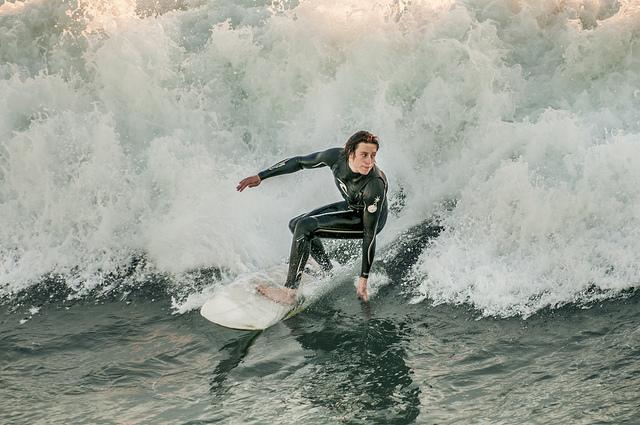
A man riding a large wave on a surfboard in the ocean.